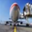
Label: airplane